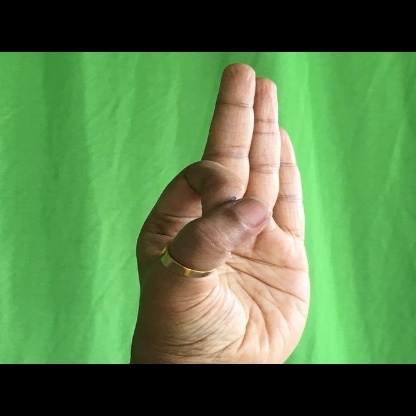
Mudra: Aralam